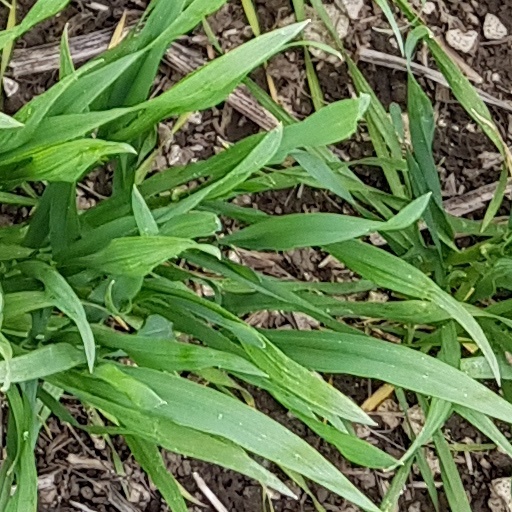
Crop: wheat